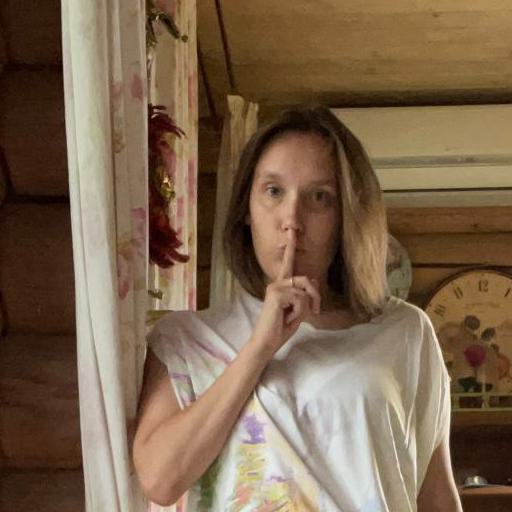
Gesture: mute